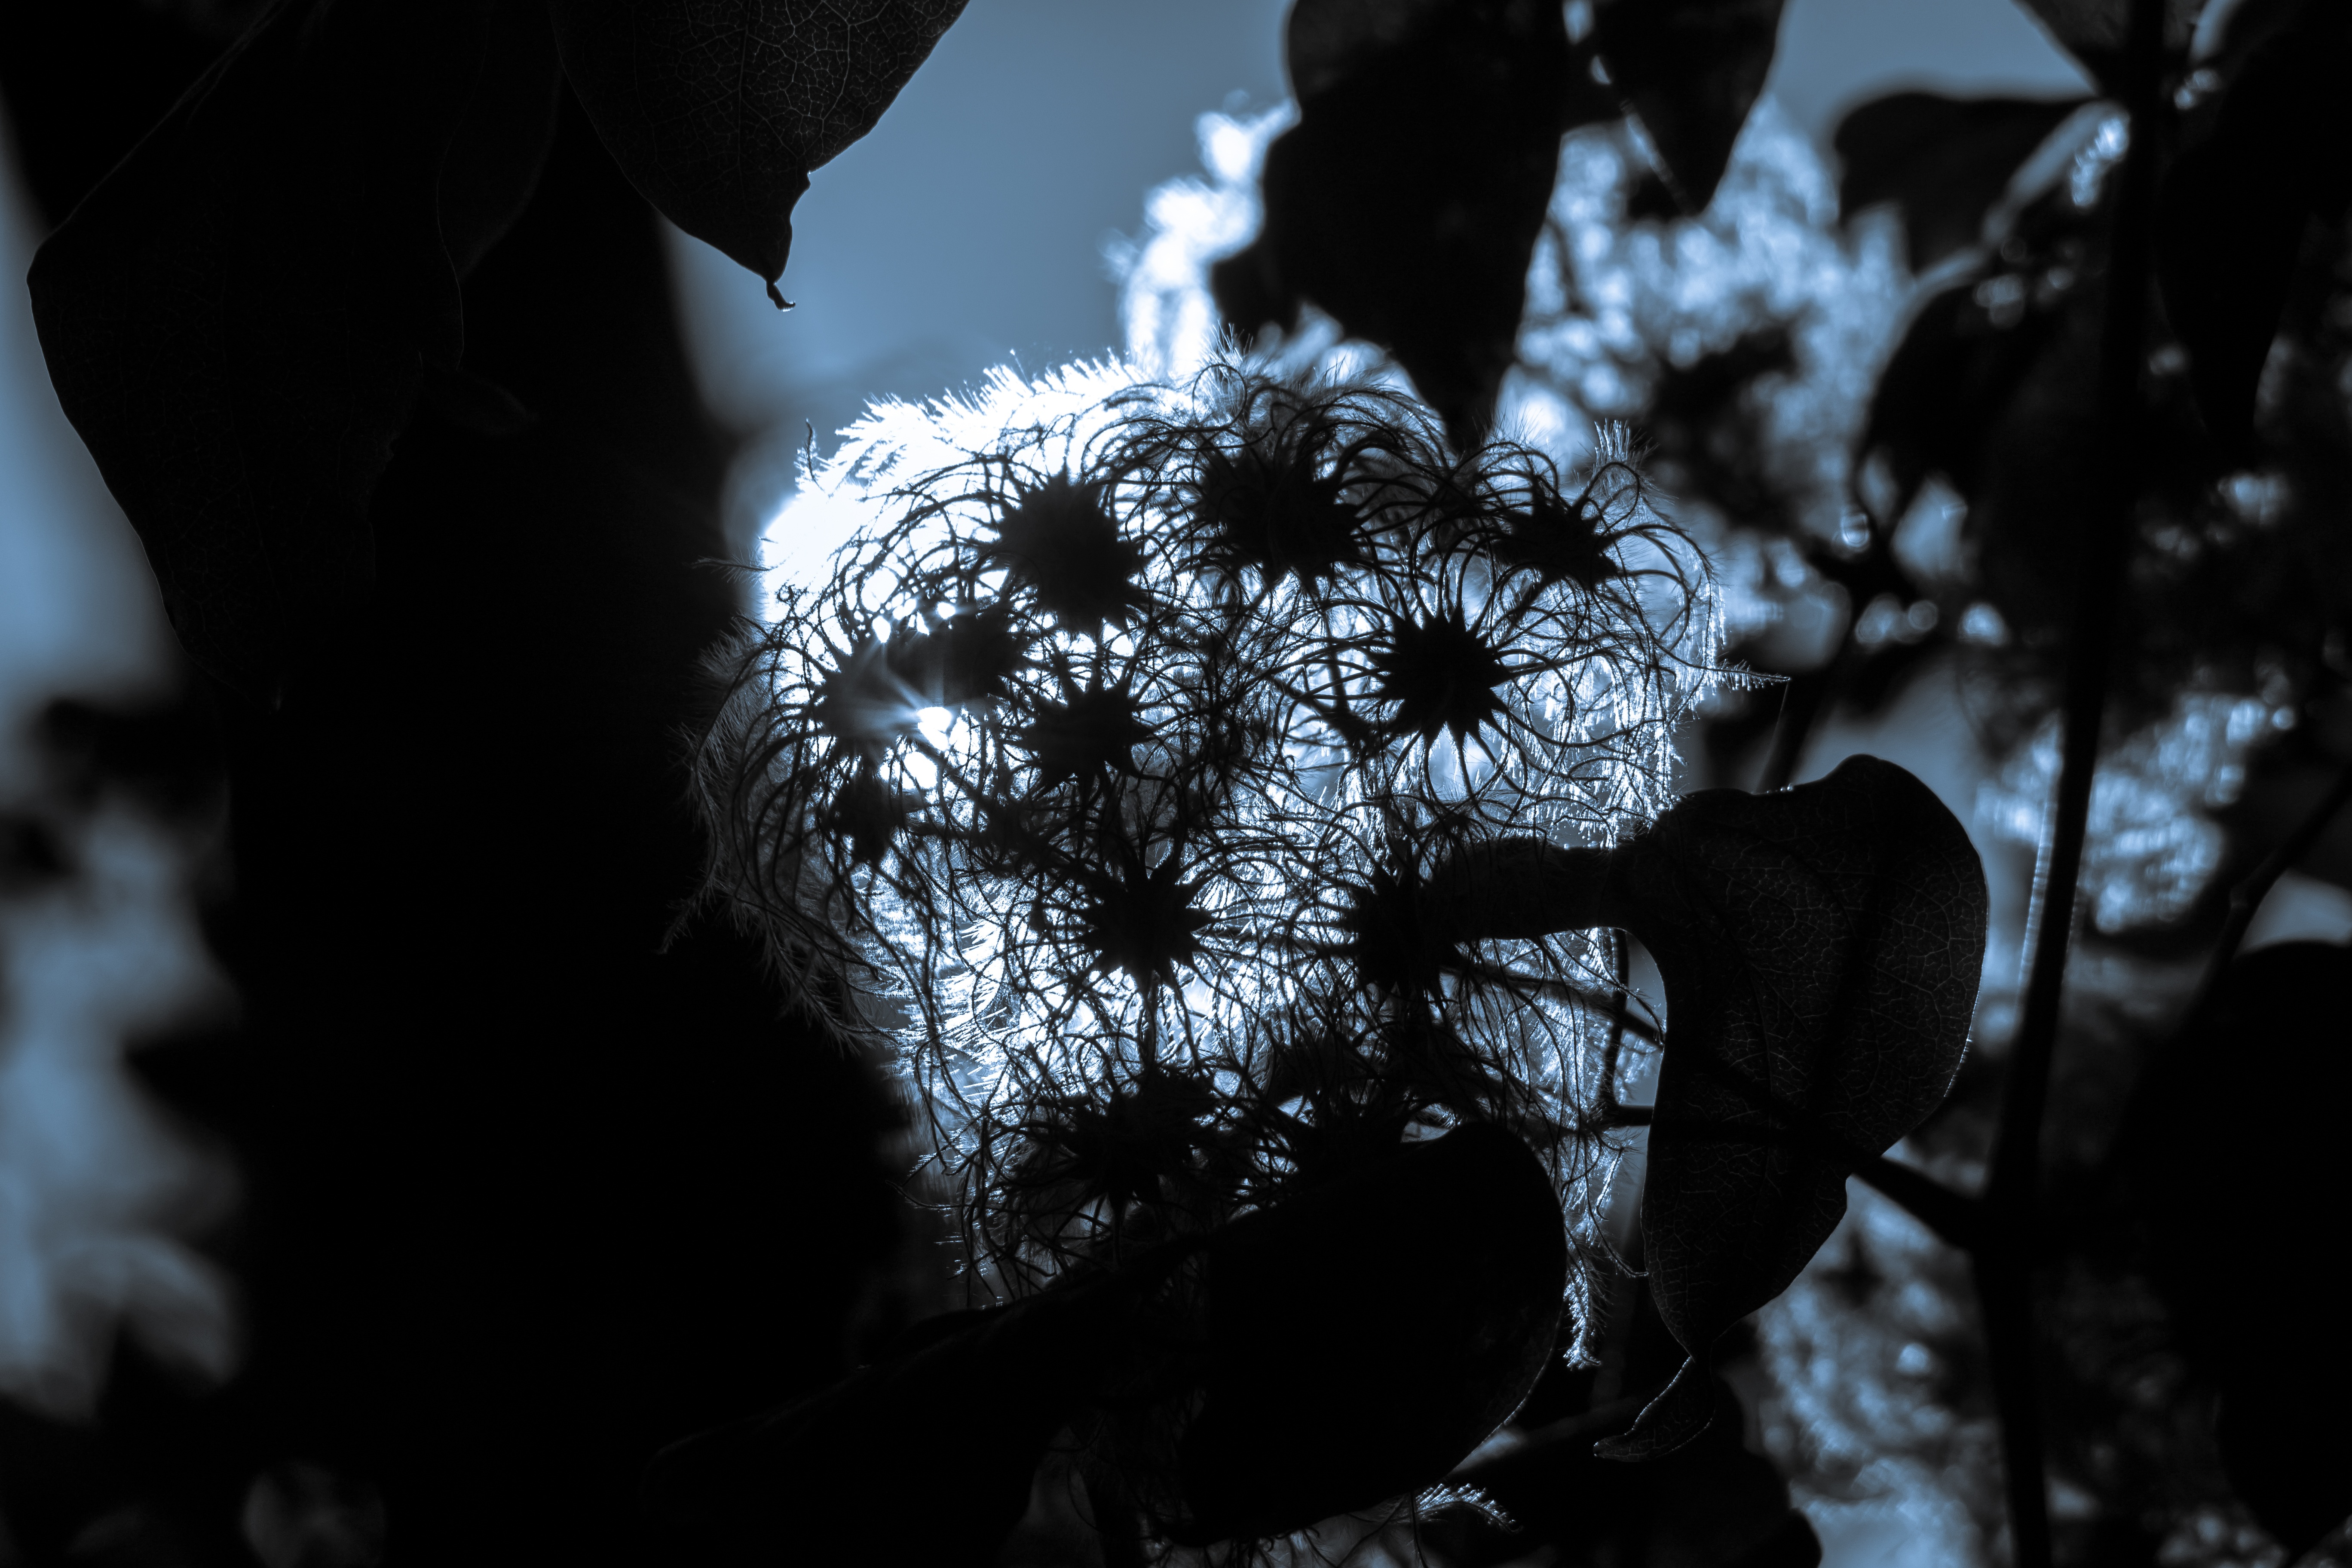
light, black and white, night, photography, sunlight, flower, darkness, climber, black, monochrome, climb, fruits, liane, clematis, ranke, back light, woolly, clematis vitalba, monochrome photography, real clematis, local liane